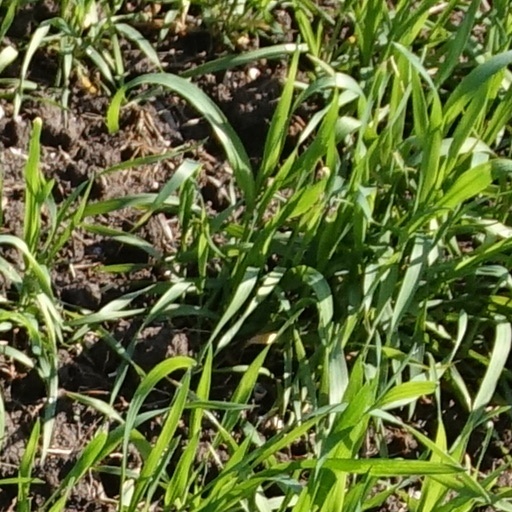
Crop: wheat